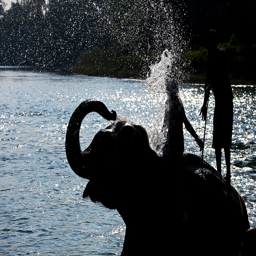
An elephant is in the water and having some fun.
two children and an elephant  are playing in some water
There is an elephant playing in the water.
Two people who are on the back of a elephant.
An elephant splashing itself with watch and two children behind it.